Brocken

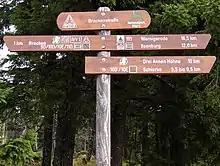
Signpost on the Brocken Road ("Brockenstraße")

The area around the Brocken is especially popular with hikers. The Goethe Way ("Goetheweg") is a well known trail that leads to the summit of the Brocken. It is named after Johann Wolfgang von Goethe, who more-or-less followed this route in 1777. Many paths lead to the local towns of Schierke, Braunlage and Sankt Andreasberg. The Harz Witches' Path also runs from the Brocken eastwards to Thale and westwards via Torfhaus and Altenau to Osterode. The "Bad Harzburg Devil's Path" runs from the Brocken to Bad Harzburg. Mountain bikers also use the trails.